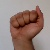
The image shows a hand gesture representing the letter 'A' in Indian Sign Language.